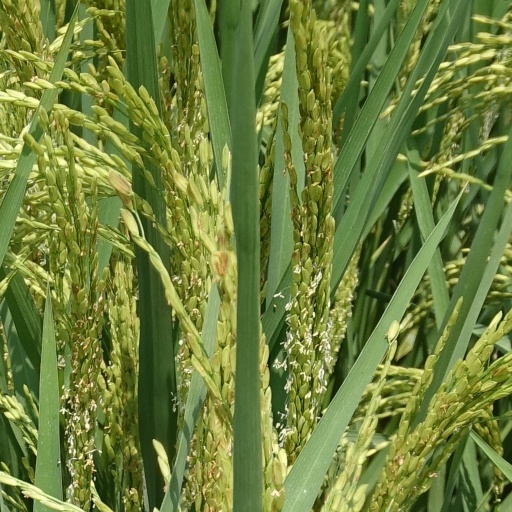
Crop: rice